Salome of the Tenements

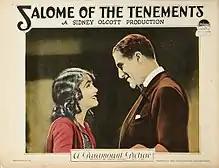
Lobby card

Salome of the Tenements is a 1925 American silent drama film adapted to the screen by Sonya Levien from the Anzia Yezierska novel of the same name. Made by Jesse L. Lasky and Adolph Zukor's Famous Players–Lasky Corporation, a division of Paramount Pictures, it was directed by Sidney Olcott and starred Jetta Goudal and Godfrey Tearle.